Clemmensen reduction

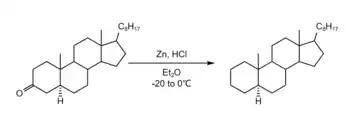
Scheme 4: Reducing cholestane-3-one to cholestane using Clemmensen reduction.

To perform the Clemmensen reduction, the substrate must be tolerant of the strongly acidic conditions of the reaction (37% HCl). Several alternatives are available. Wolff-Kishner reduction can reduce acid-sensitive substrates that are stable to strong bases. For substrates stable to hydrogenolysis in the presence of Raney nickel, a milder two-step Mozingo reduction method is available.